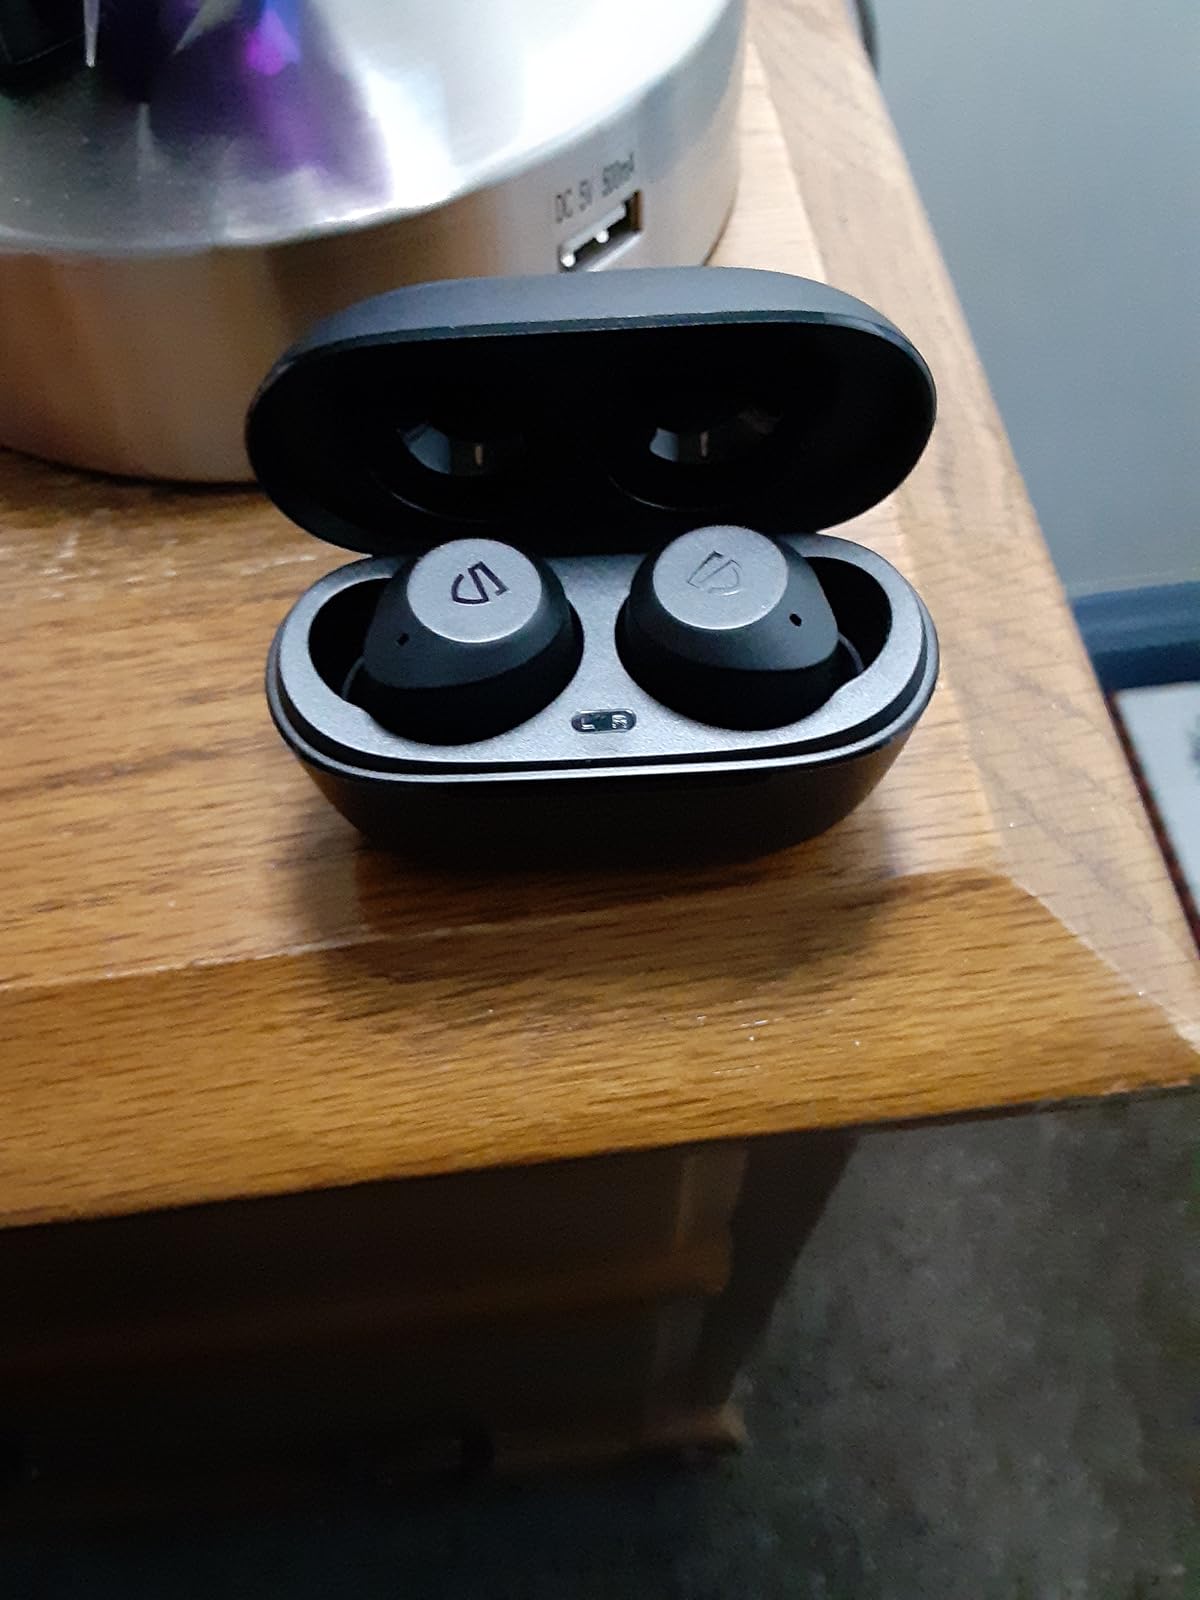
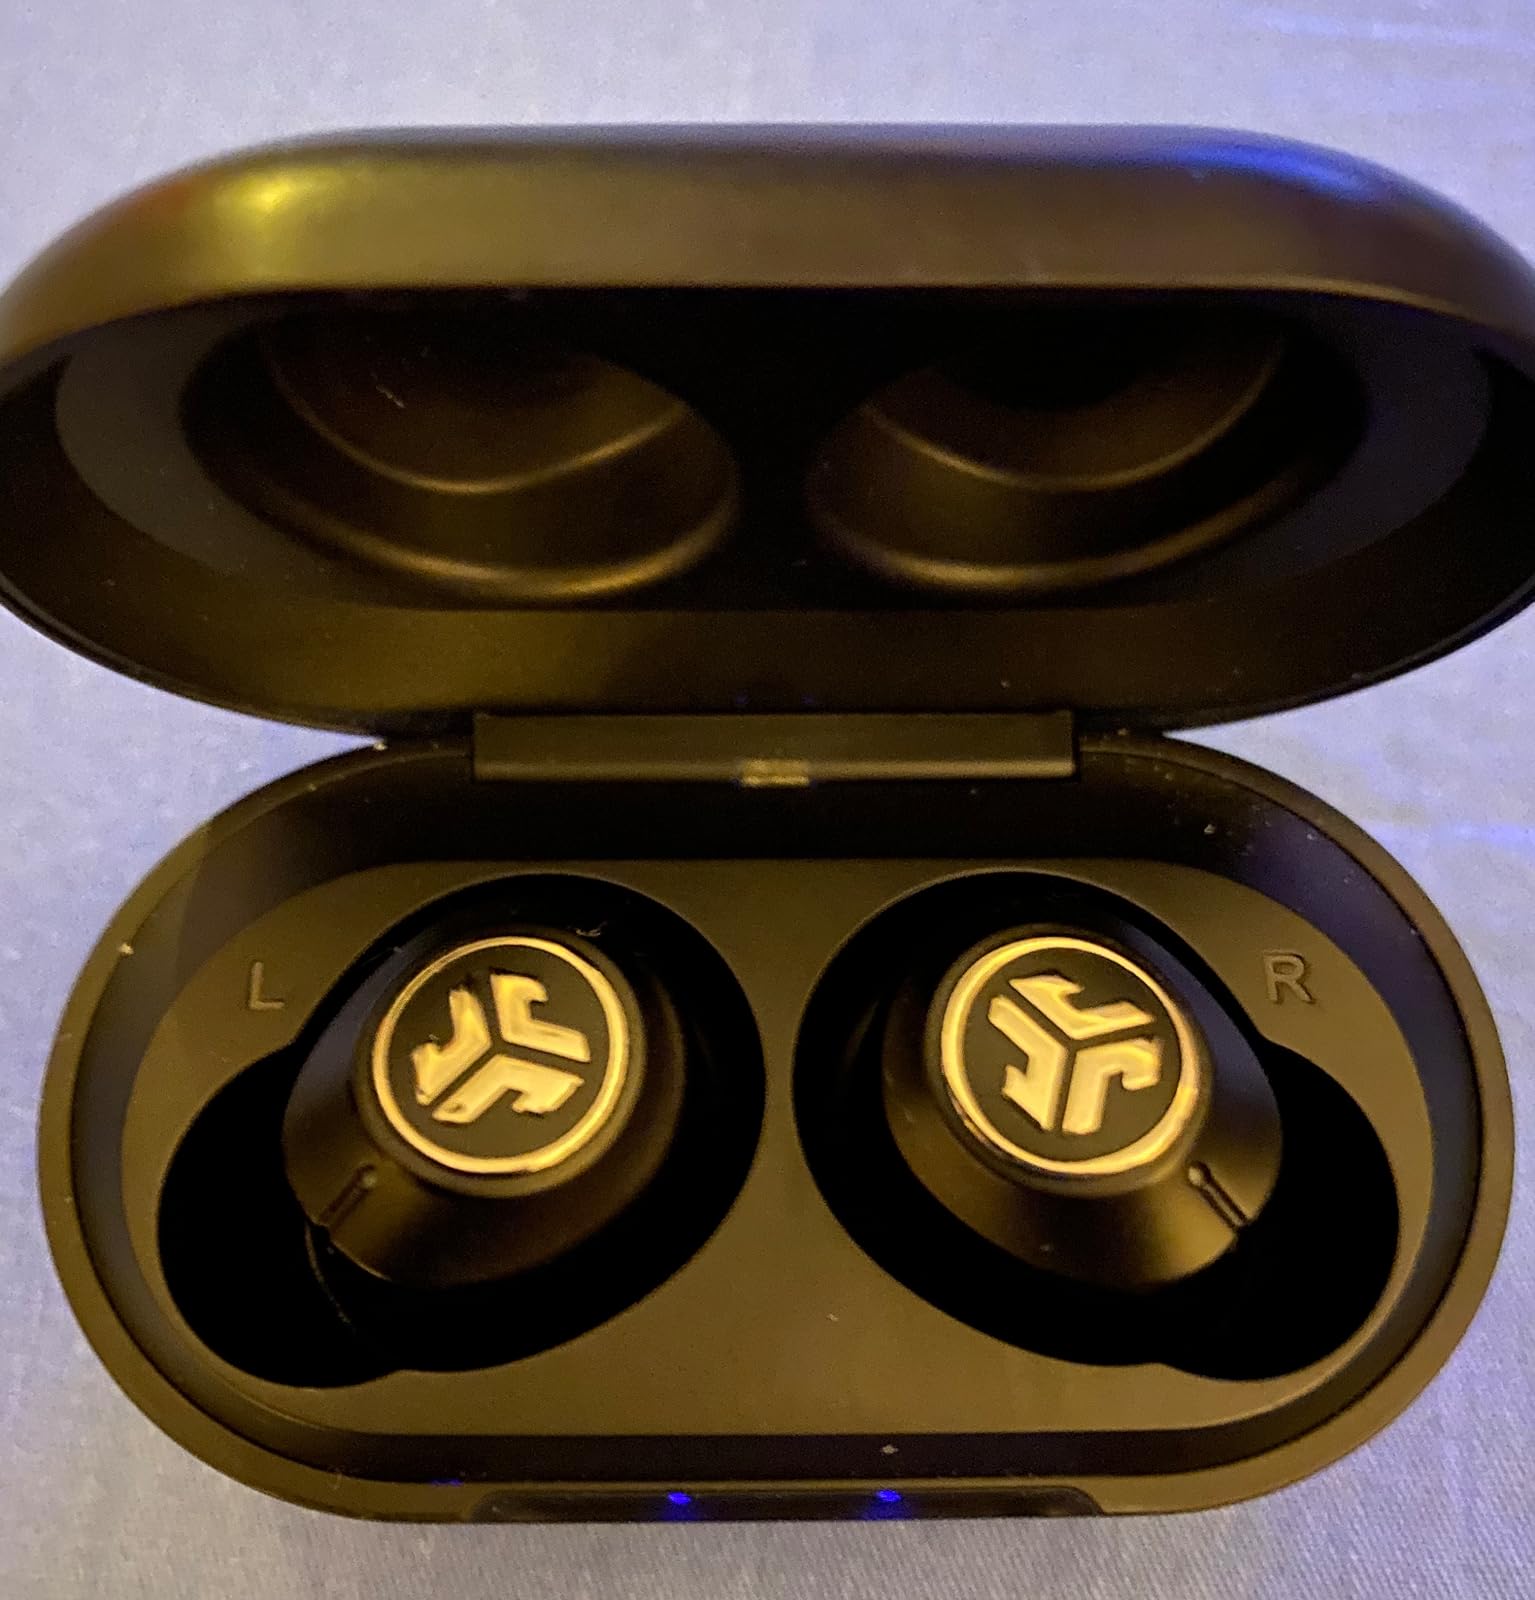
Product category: earbuds
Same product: no